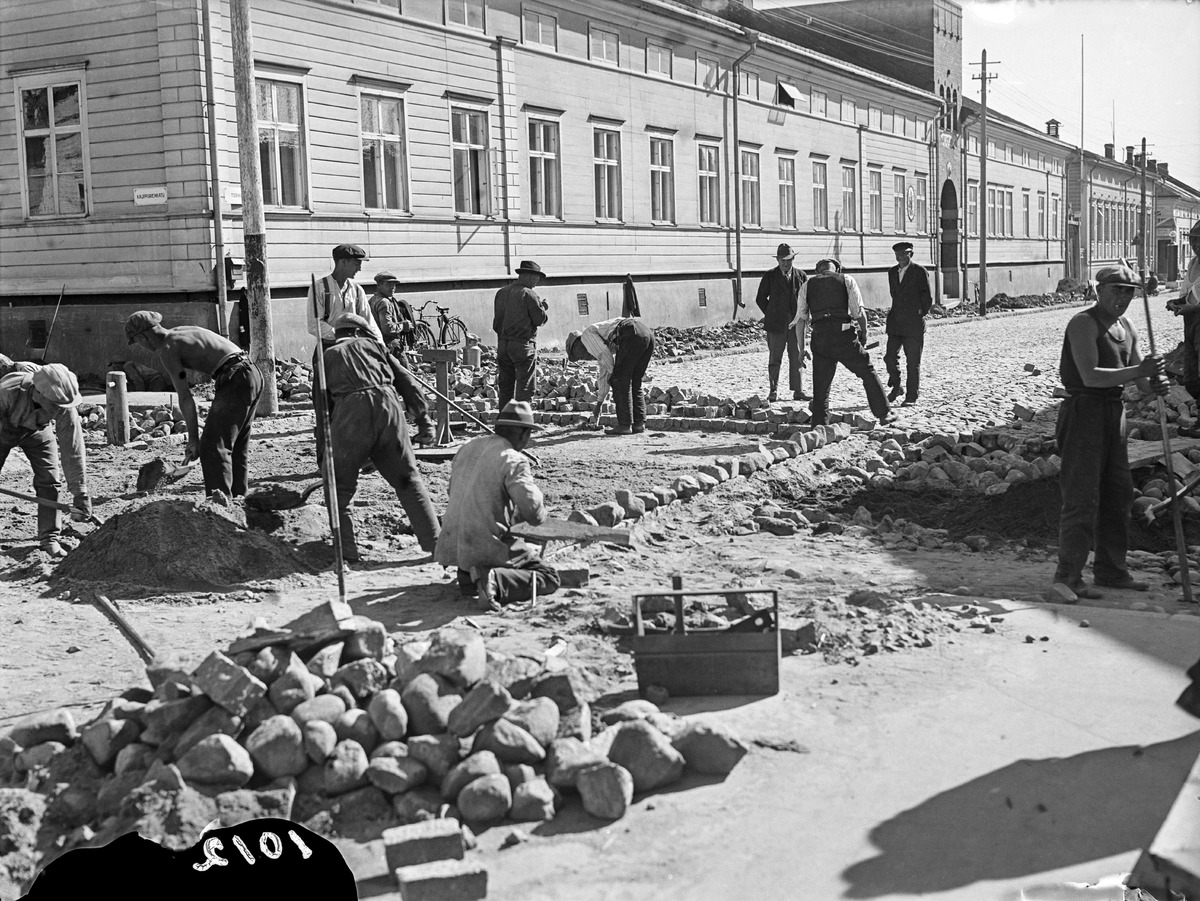
Katutöitä Oulussa
Street works in Oulu, Finland
sisällön kuvaus: Torikadun kiveystä tehdään Oulussa 29.7.1931. content description: Building the stone pavement on the Torikatu street in Oulu on July 29, 1931.
Vuosi: 1931
Paikka: Suomi, Oulu, Suomi, Pohjois-Pohjanmaa, Oulu
Aiheet: kokokuva; katutyöntekijät; kivet; katukiveys; kadunrakennus; tienrakennus; tietyöt; roads; streets; street works; street pavement